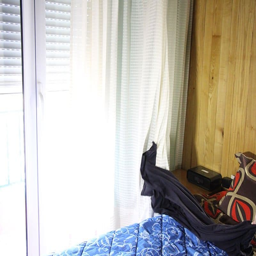
there 's something behind my curtain